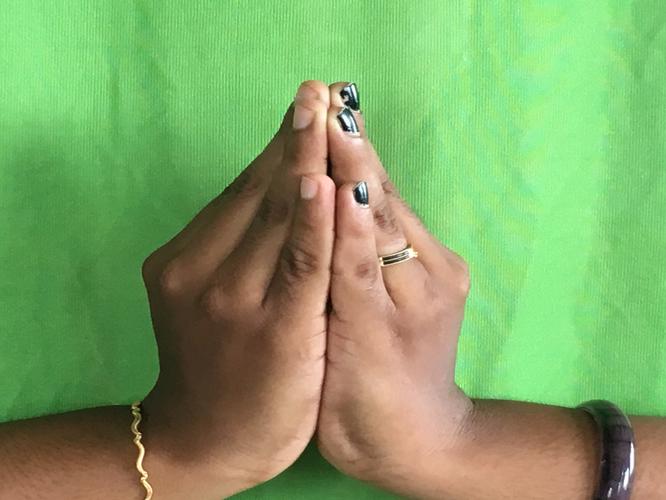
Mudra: Kapotham
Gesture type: double_hand